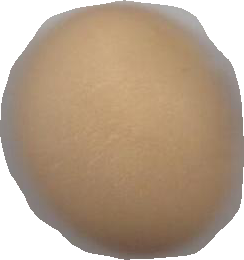
Variety: Grobogan